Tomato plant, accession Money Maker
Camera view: horizontal (90 deg, fisheye); turntable rotation: 240 degrees
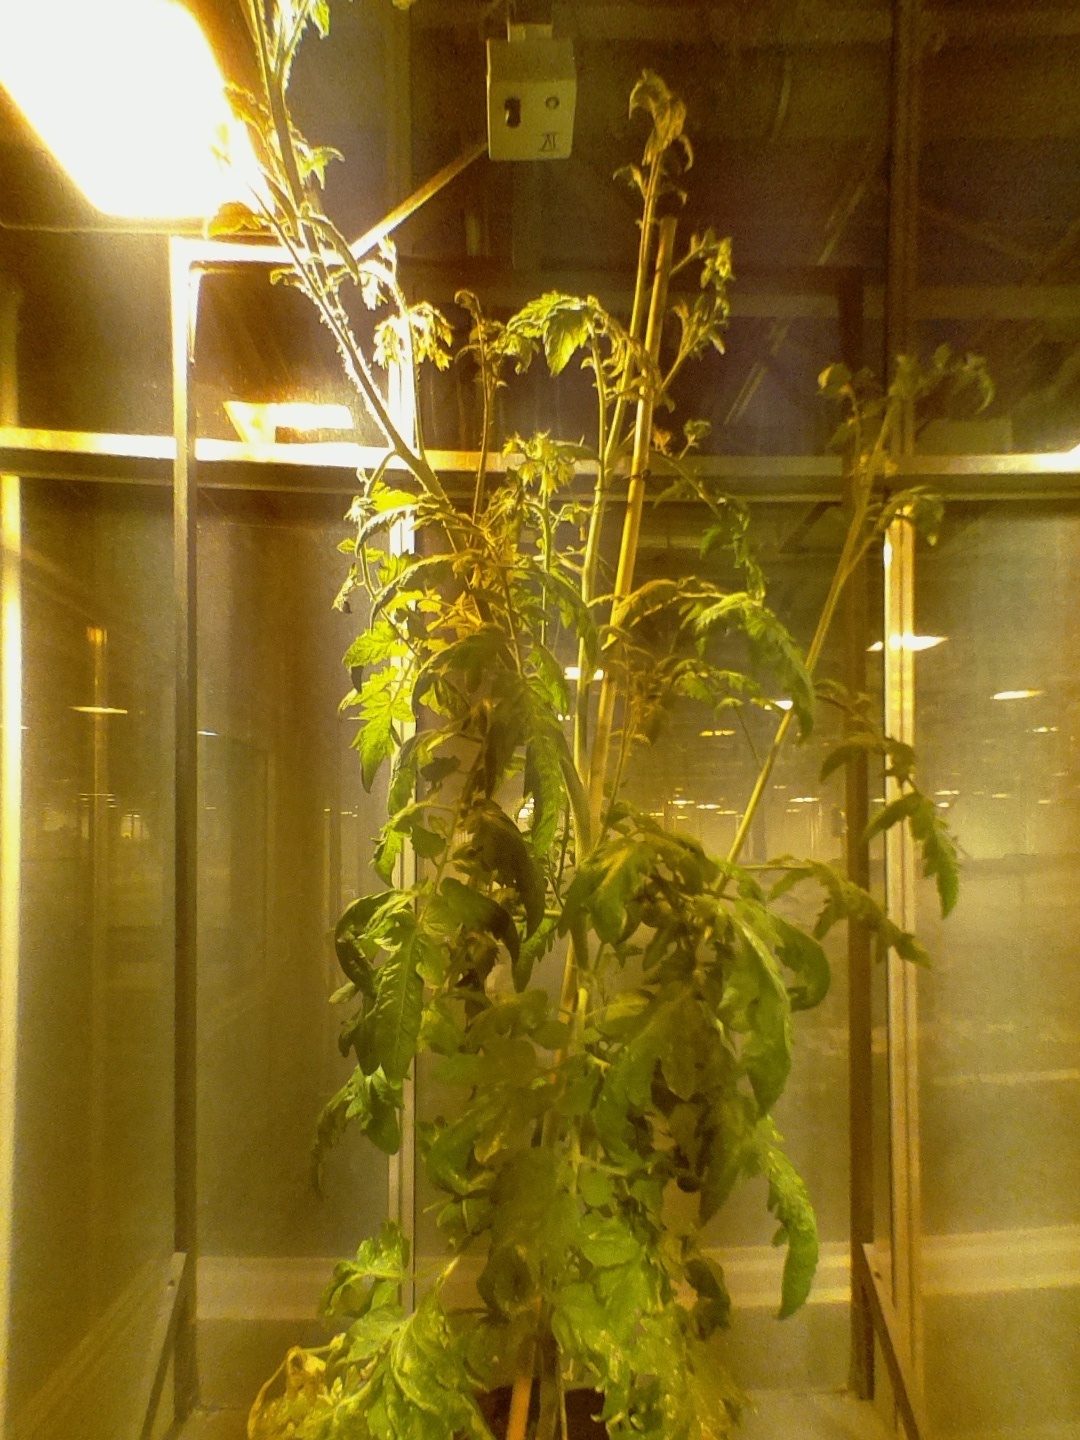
BBCH growth stage 72: 20%-30% of final fruit size